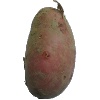
Label: red_potato